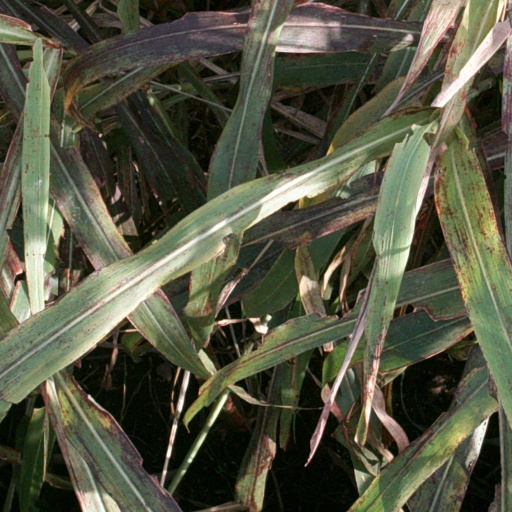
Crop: sorghum